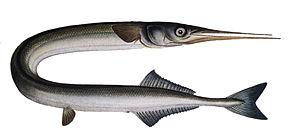
L'Orphie, Poisson cornu, Aiguillette ou Aiguille de mer est une espèce de poissons d'eau de mer ou saumâtre du genre Belone, famille des Belonidae, ordre des Béloniformes.
Les Béloniformes sont un ordre de poissons actinoptérygiens parmi lesquels se trouvent les poissons volants.
Belone est un genre de poissons marins de la famille des Belonidae.